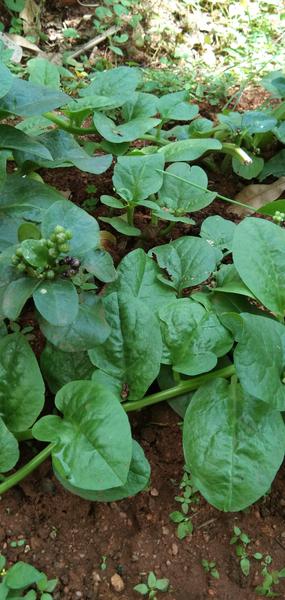
Plant: Basale